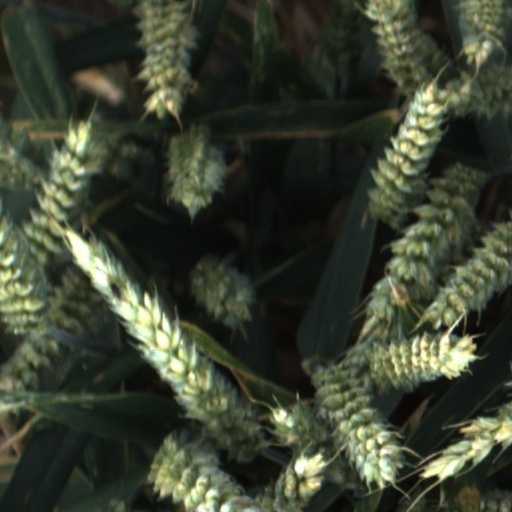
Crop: wheat